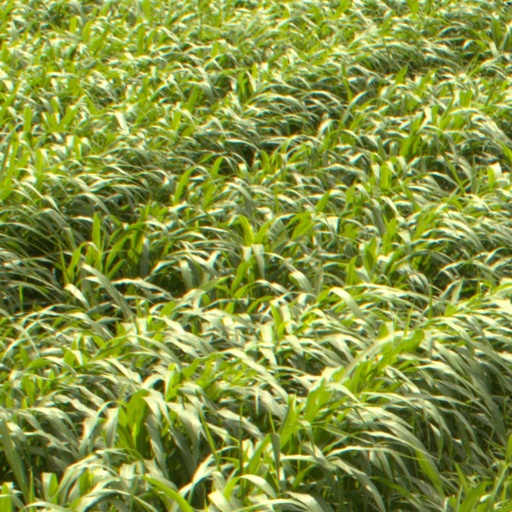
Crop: sorghum